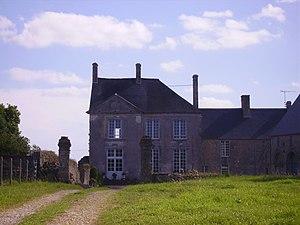
Longueville est une commune française, située dans le département du Calvados en région Normandie, peuplée de 279 habitants.